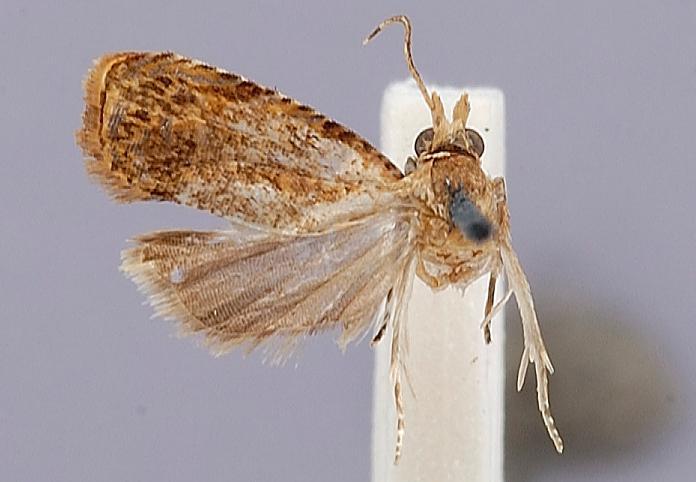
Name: Ruthita argillacea
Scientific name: Ruthita argillacea Clarke, 1976
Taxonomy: Animalia, Arthropoda, Insecta, Lepidoptera, Tortricidae
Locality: [Not Stated], Guam, United States
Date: May 1936